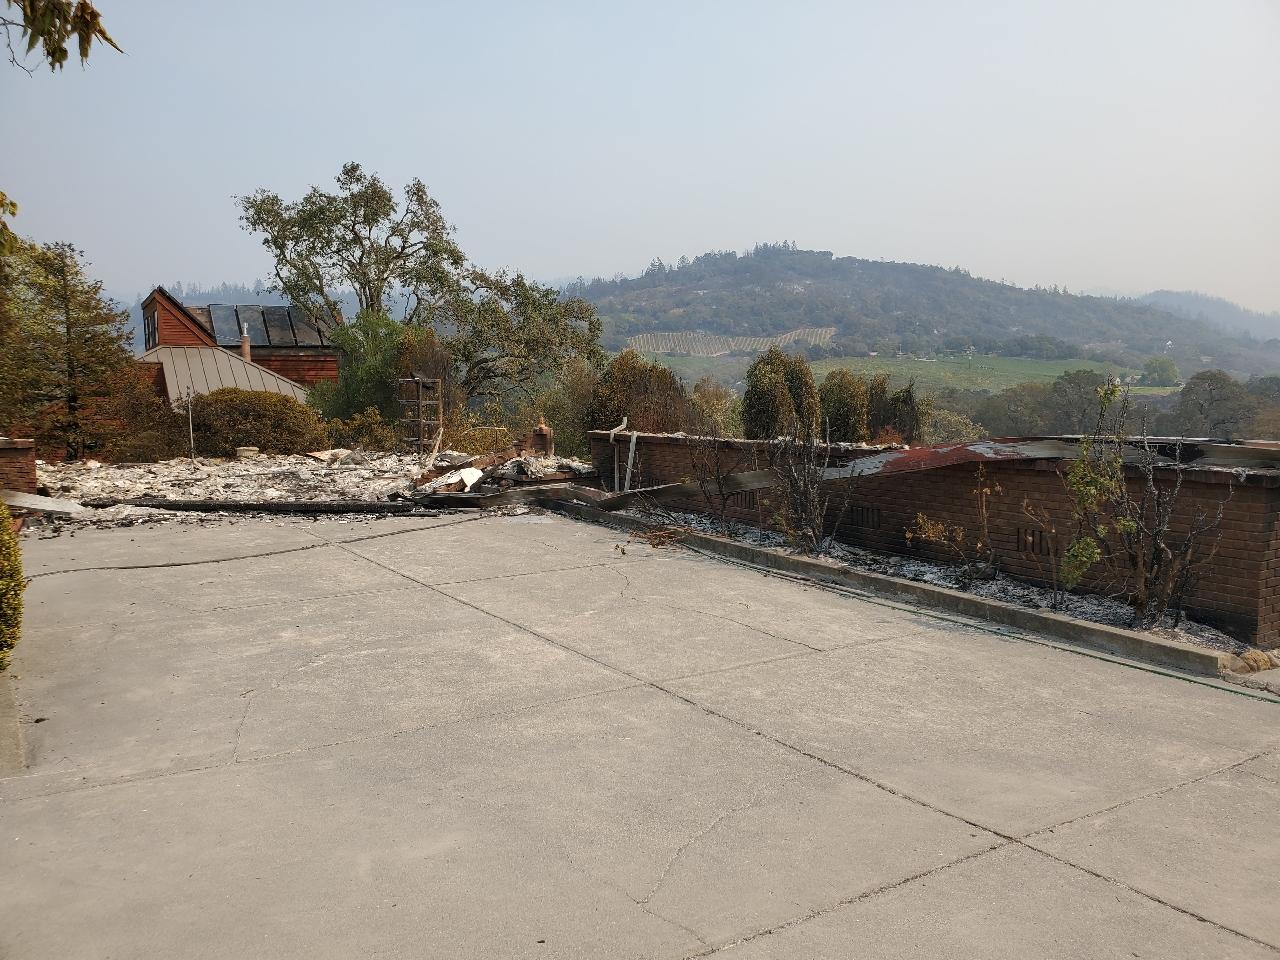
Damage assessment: destroyed